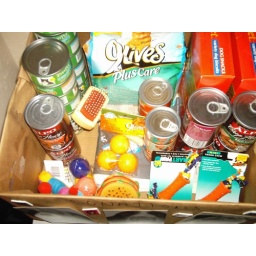
The collection box at the AEM office in Oklahoma City, Oklahoma was filling up!